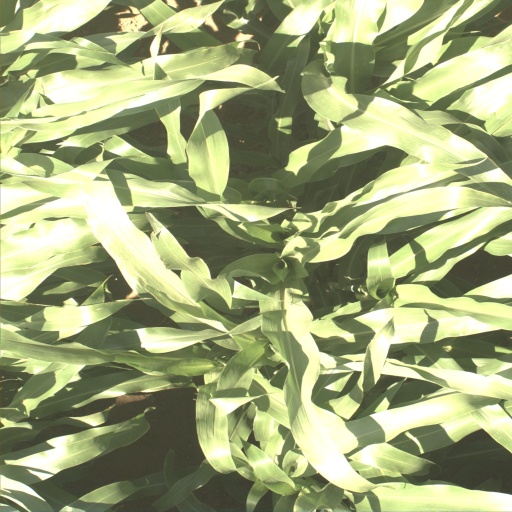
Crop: sorghum